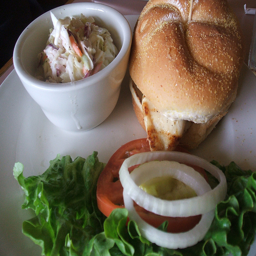
Lunch today is a chicken sandwich with cole slaw.
a burger is sitting on a white plate
A chicken sandwich with tomato and lettuce with onion on the side.
The chicken sandwich is next to lettuce, tomato, and a bowl of cole slaw.
A plate with a sandiwhc and a soup are put out